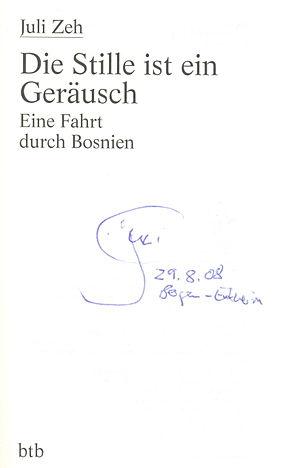
Juli Zeh, née le 30 juin 1974 à Bonn, est une juriste et romancière allemande. Elle vit depuis 1995 à Leipzig.